Haida Eddies

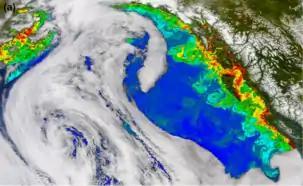
NASA Visible Earth image; ocean color from the SeaWIFS satellite, showing an anticyclonic Haida eddy in the Alaskan Current, southwest of Haida Gwaii.

Due to their large size, it was not until the satellite era that scientists were able to observe the full scale and life cycles of Haida eddies. Their extent is such that an ocean liner can move through the eddy without observing its borders, so accurate records did not exist until the late 1980s.